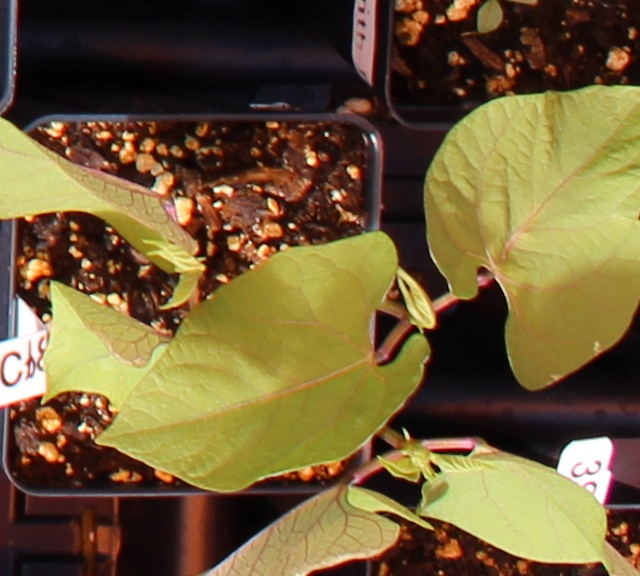
Label: Blackbean